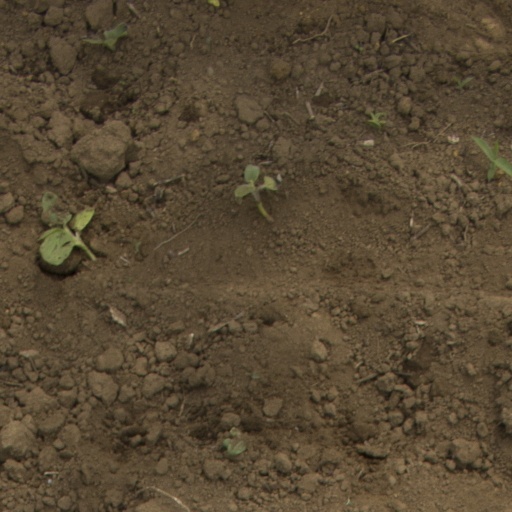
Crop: Jerusalem artichoke